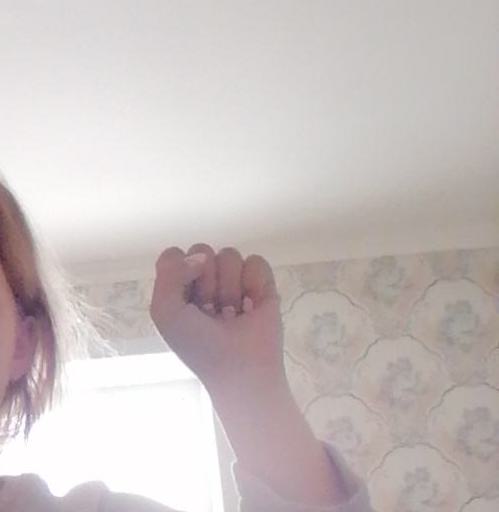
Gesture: fist